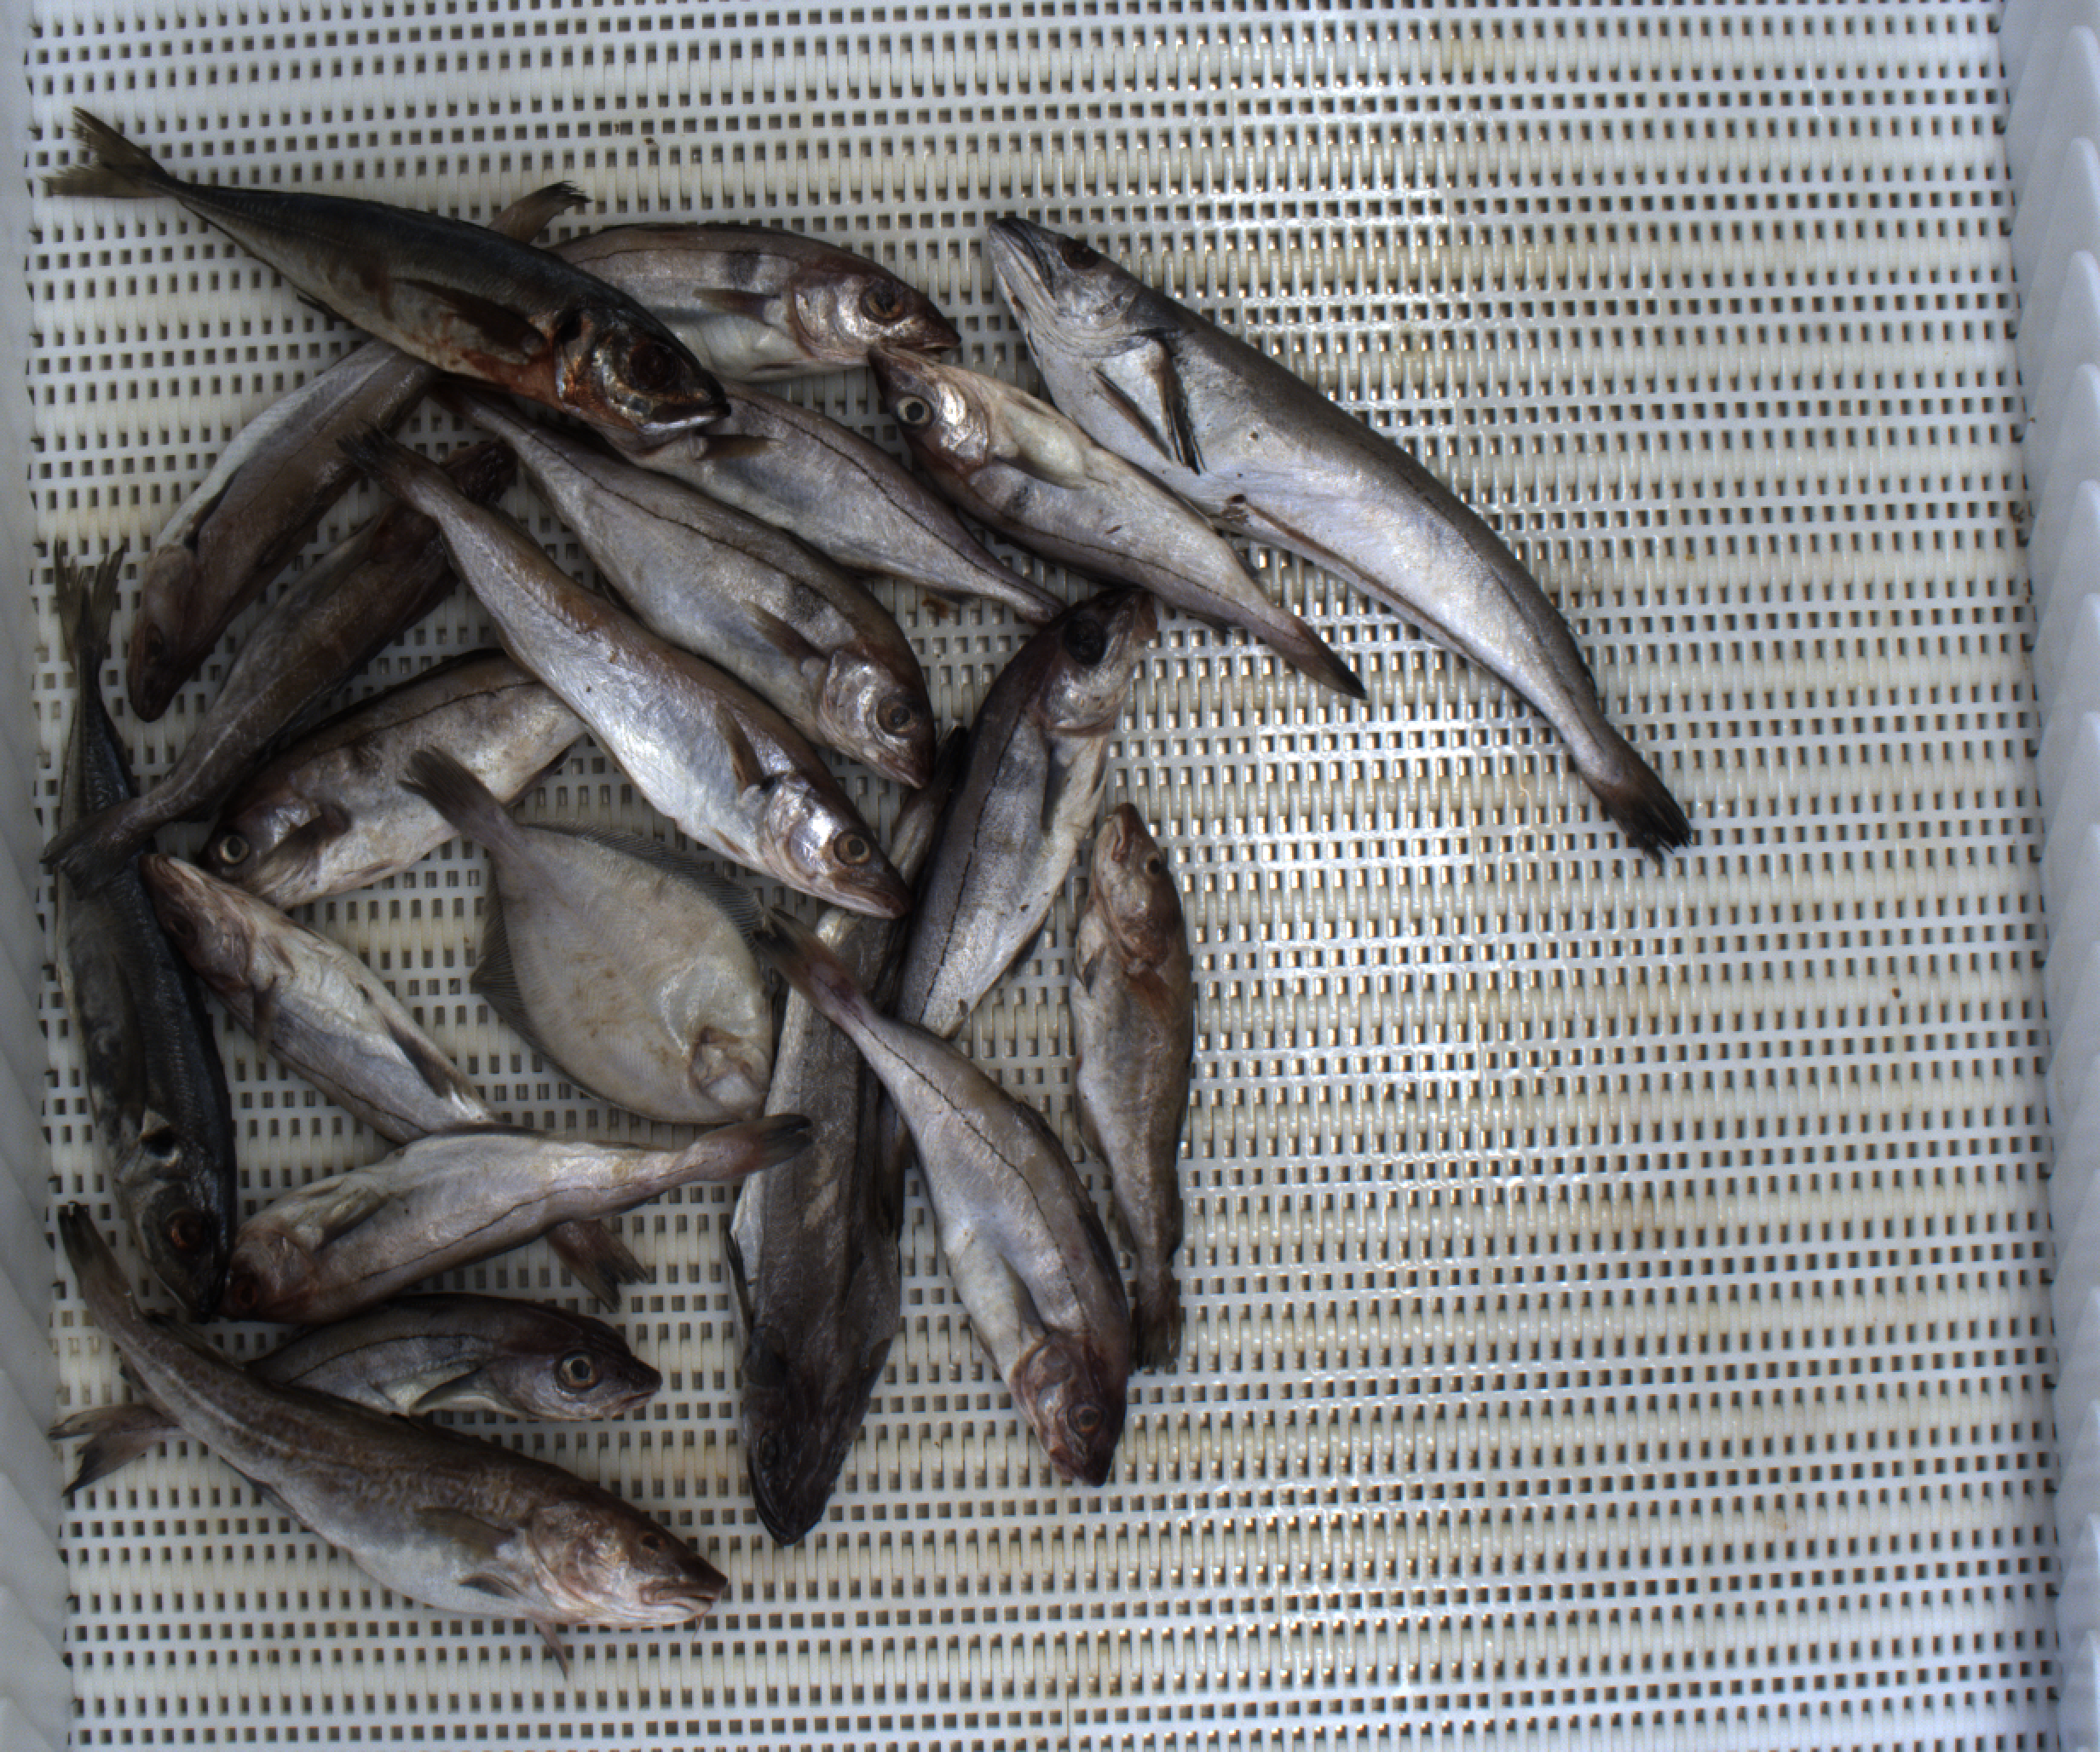
Total fish: 20
Cod: 3
Haddock: 10
Whiting: 2
Hake: 2
Horse mackerel: 2
Saithe: 0
Other: 1